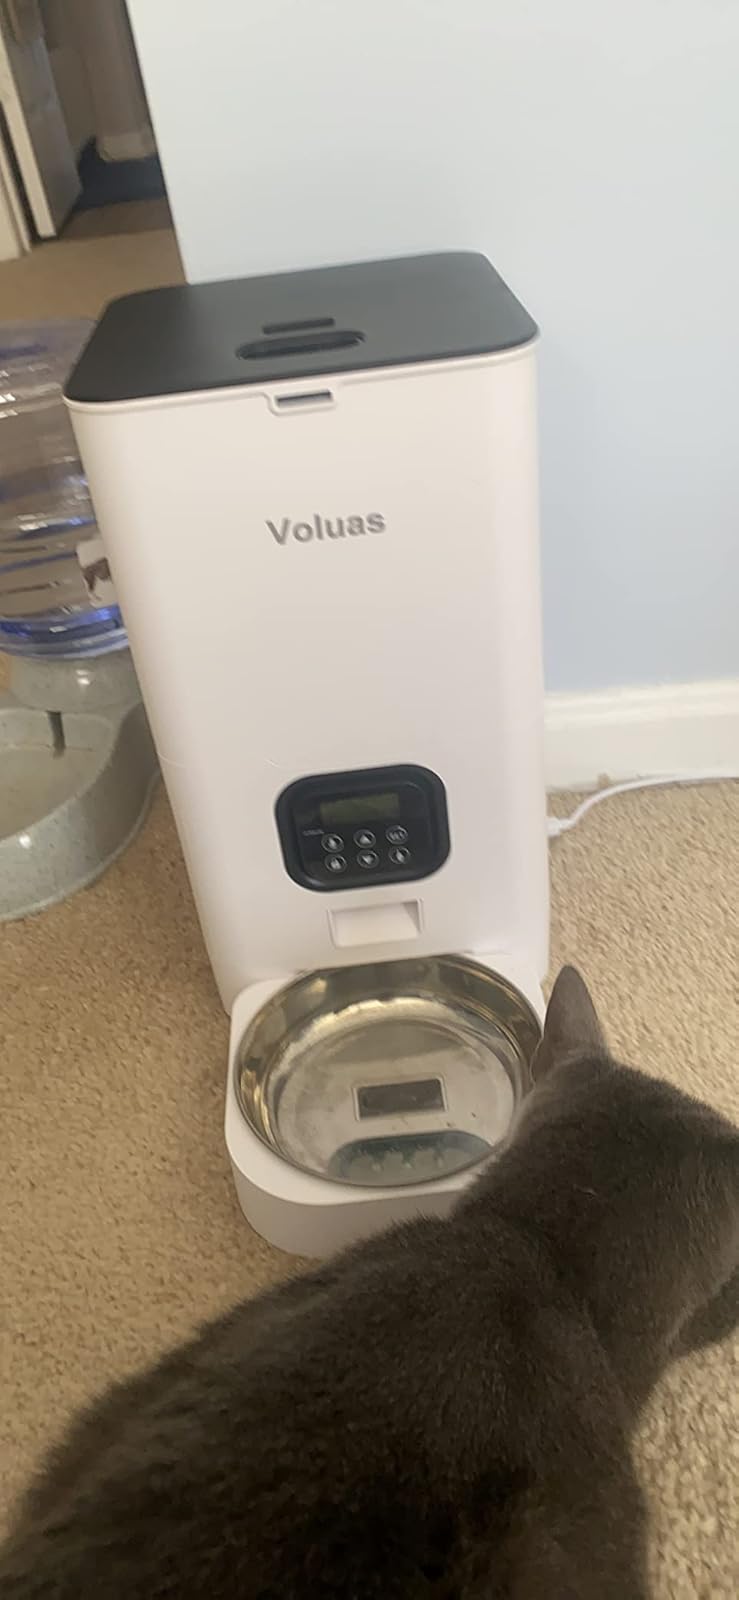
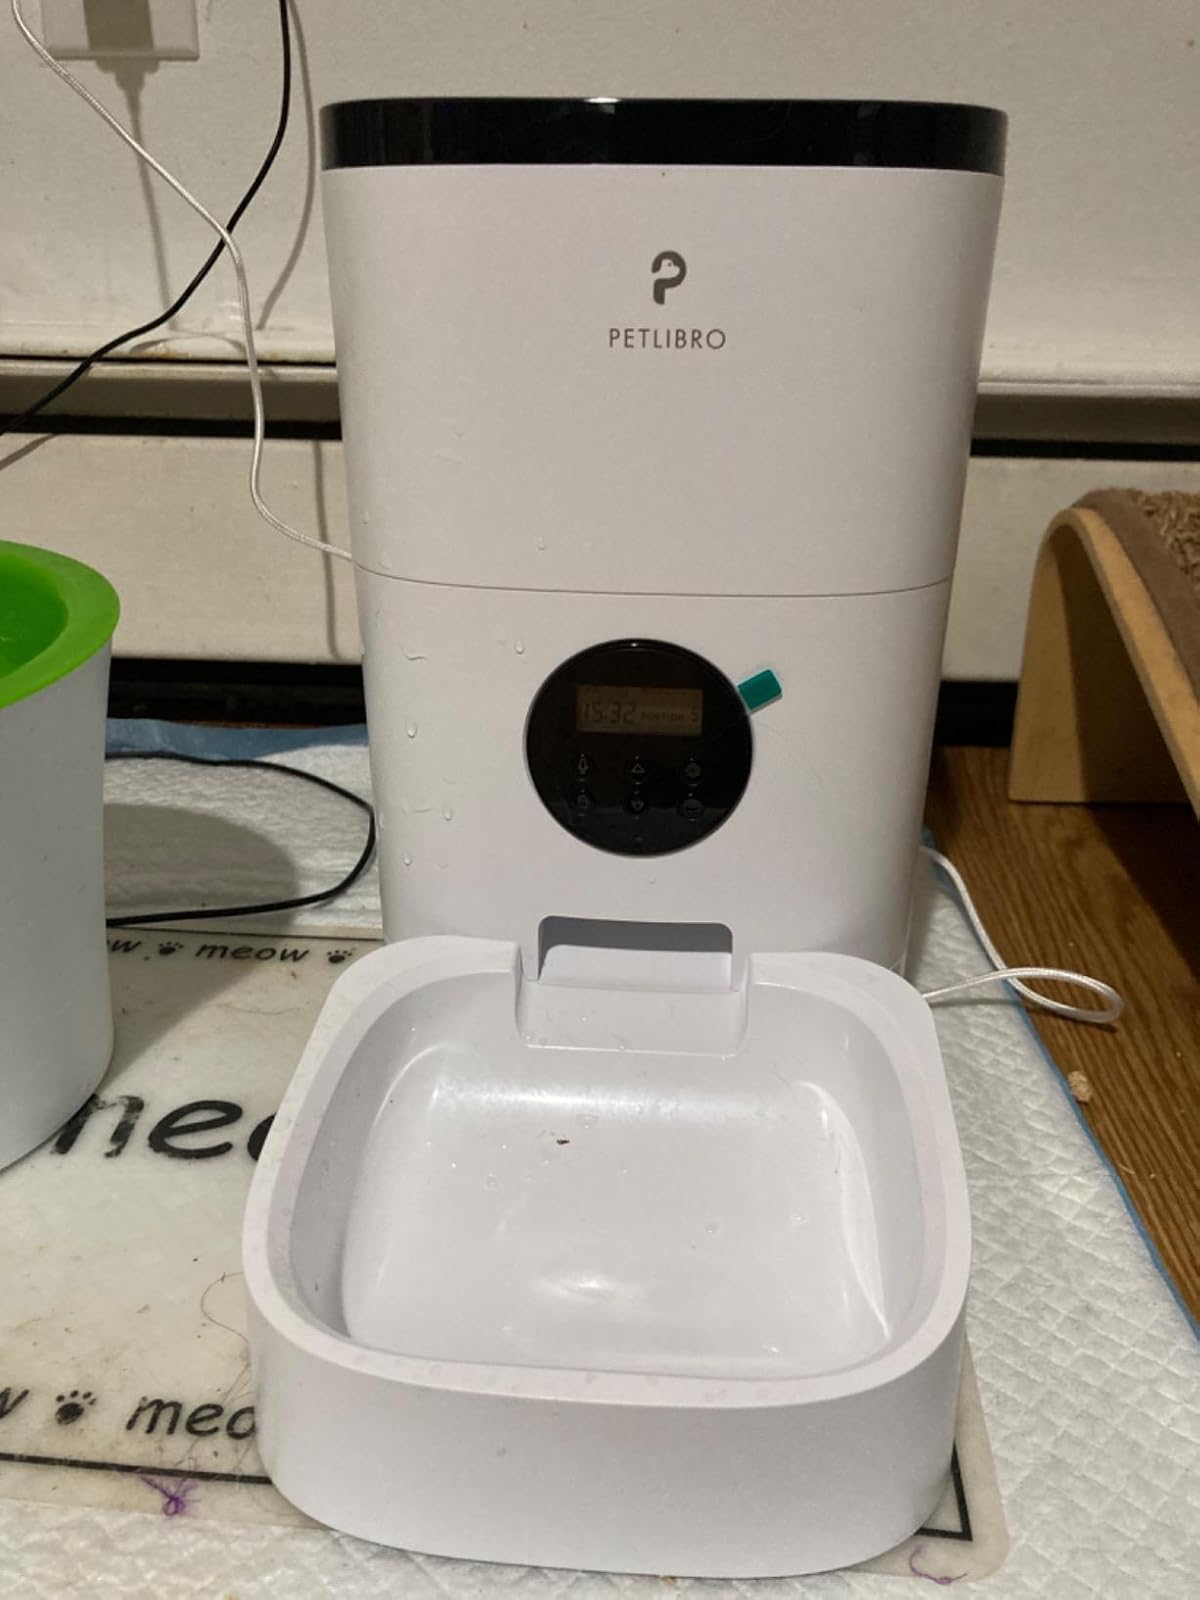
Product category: items_feeder
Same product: no